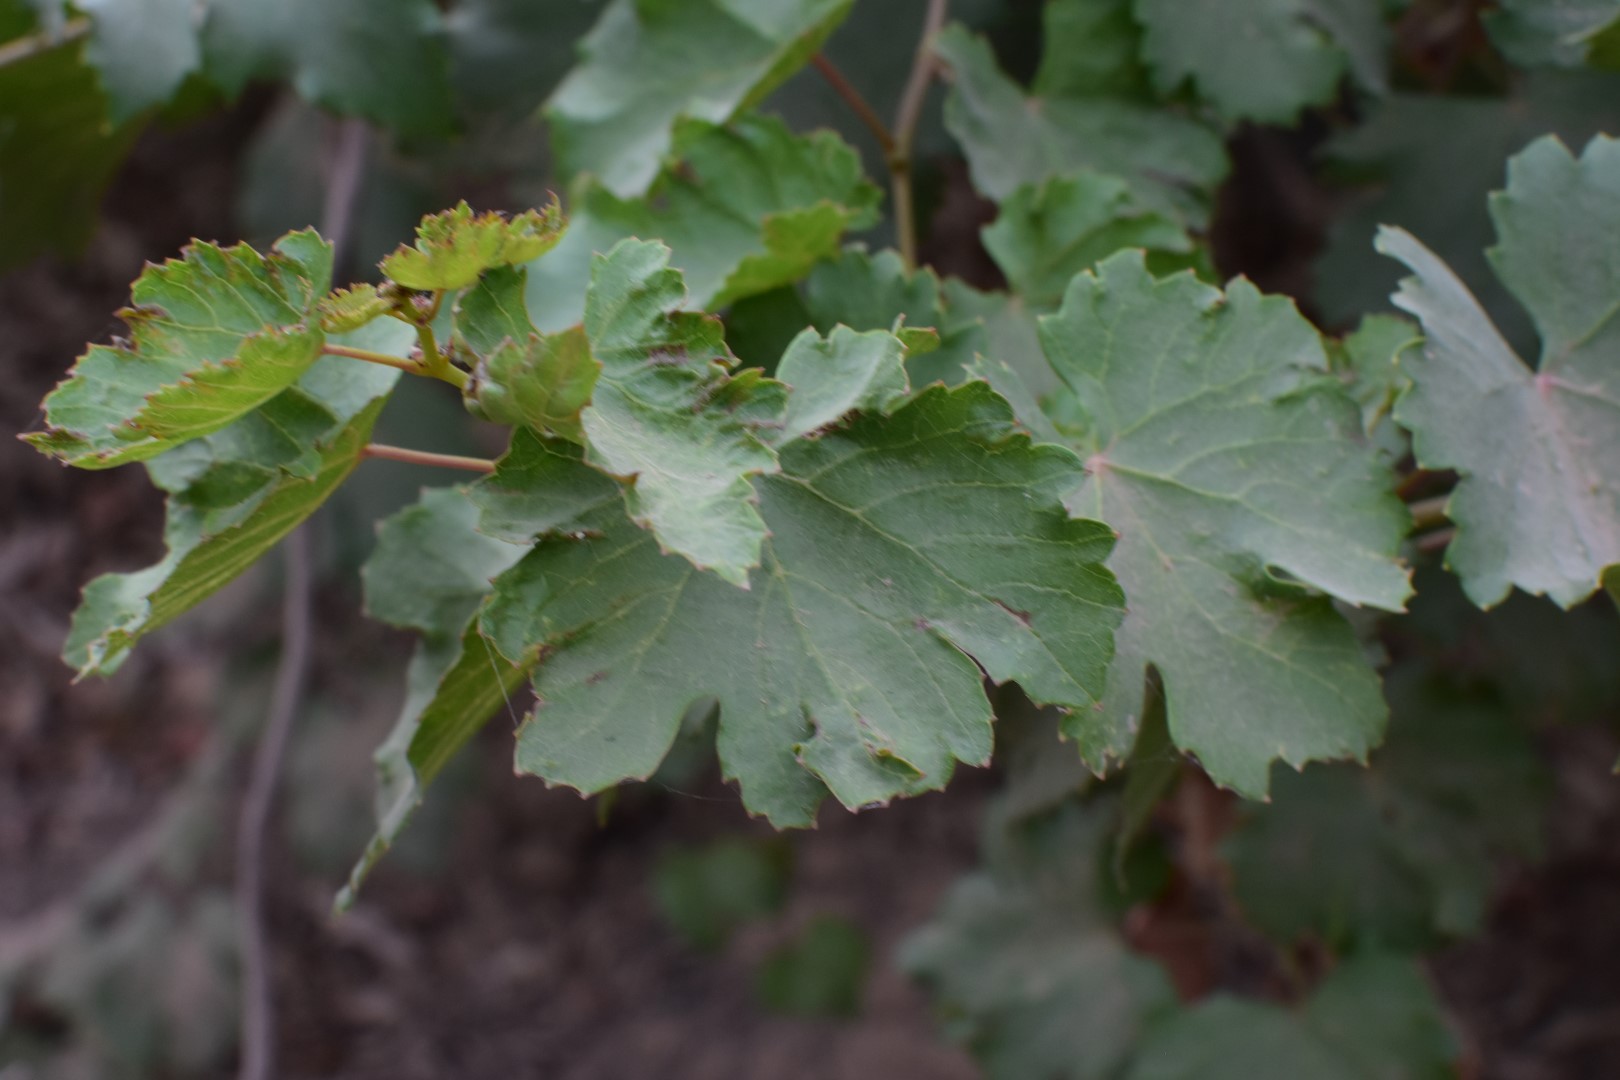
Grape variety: Kamali